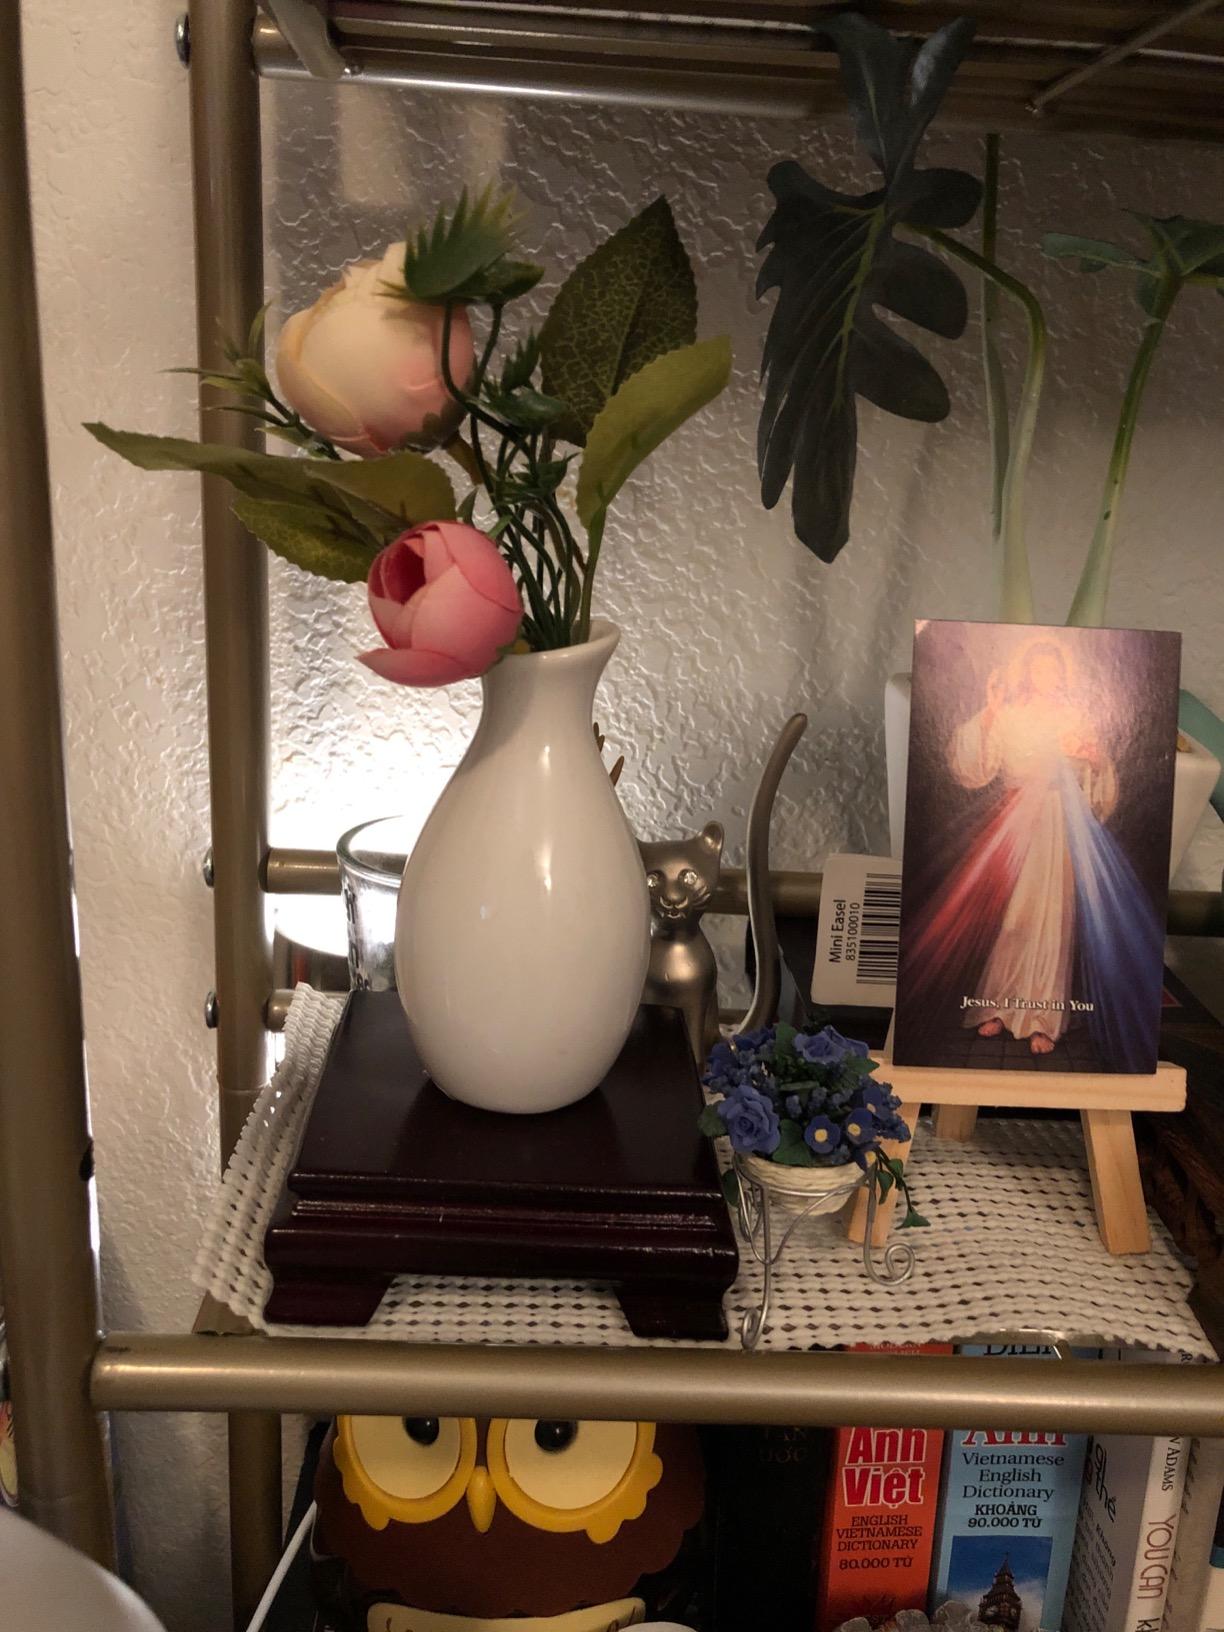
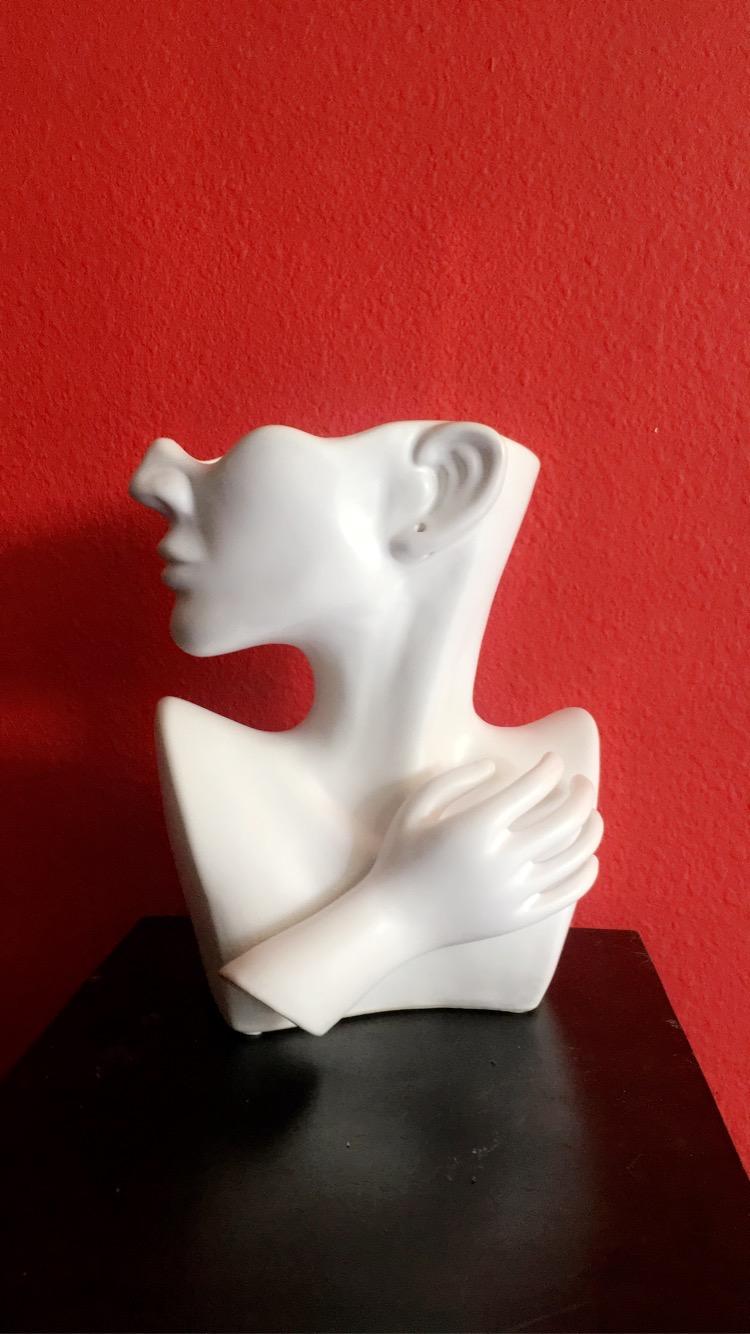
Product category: vase
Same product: no